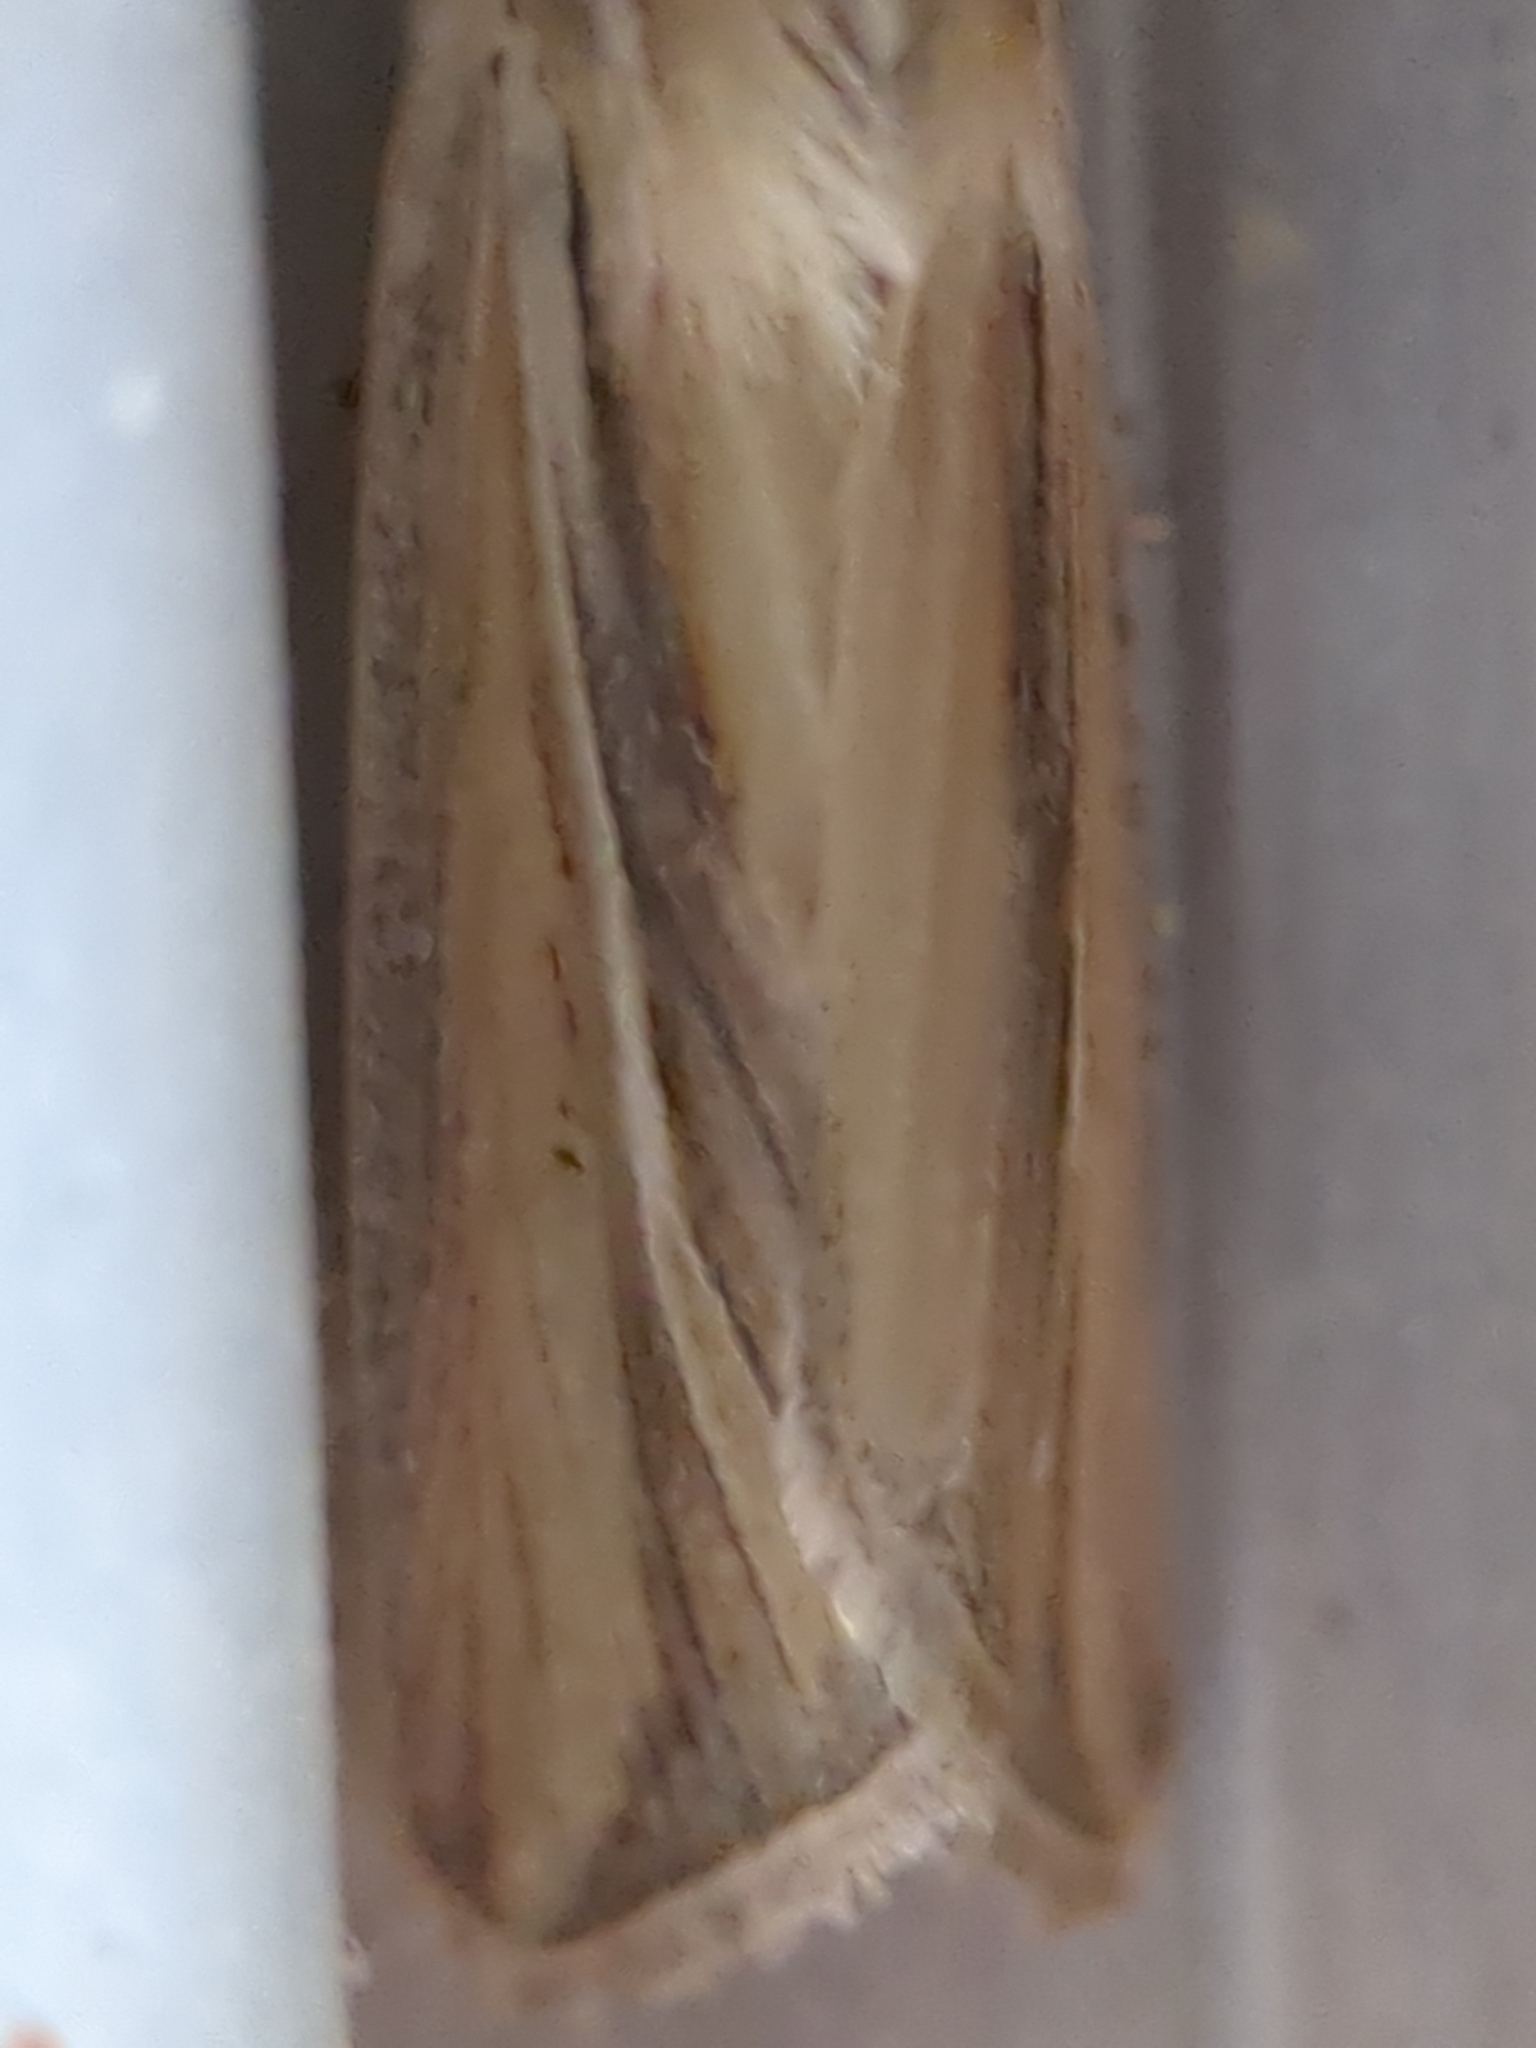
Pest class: wheathead_armyworm_Dargida_diffusa